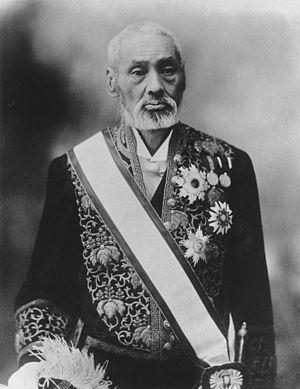
Le baron Katō Hiroyuki est un politicien japonais de l'ère Meiji.